History of Eglin Air Force Base

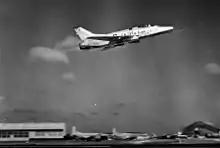
A U.S. Air Force North American F-100C Super Sabre jet takes off from Eglin Air Force Base. Note the Air Proving Ground griffin badge ("Proof by Test") on the vertical fin. The McKinley Climatic Laboratory is at the right rear of the photo.

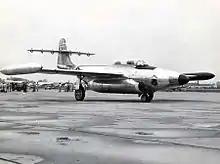
USAF Northrop F-89B Scorpion, "49-2450", of the 3203d Test and Evaluation Group, sits on the ramp at Eglin Air Force Base.

The Main Base public address system, known as the "giant voice", first conceived in 1946 and installed by the communications maintenance division of the Mobile, Alabama Air Material Area, went into operation in February 1950 with preliminary testing completed by 15 February. "The new PA system, situated in the Johnson Hall information booth, resembles an instrument panel from some Buck Roger's [sic] space ship. Two record turn tables are available for the transmission of transcribed bugle calls, and appropriate music. A telephone extension running to the commanding general's office will enable him to make special addresses to Eglin personnal [sic]. The third method of transmitting announcements and emergency bulletins is the microphone connection to the control console. Four amplifier speakers are located in clusters at each of the seven sites. Designed to saturate the area, the speakers are installed at the radio base maintenance shop, guided missiles headquarters, headquarters air proving ground, the motor pool area, the maintenance and supply area, the boat squadron area, in the Plew Heights housing area, and a direct connection to the station hospital's public address system." The system is now used to broadcast lightning warnings after an airman was struck while out on a ramp and killed.